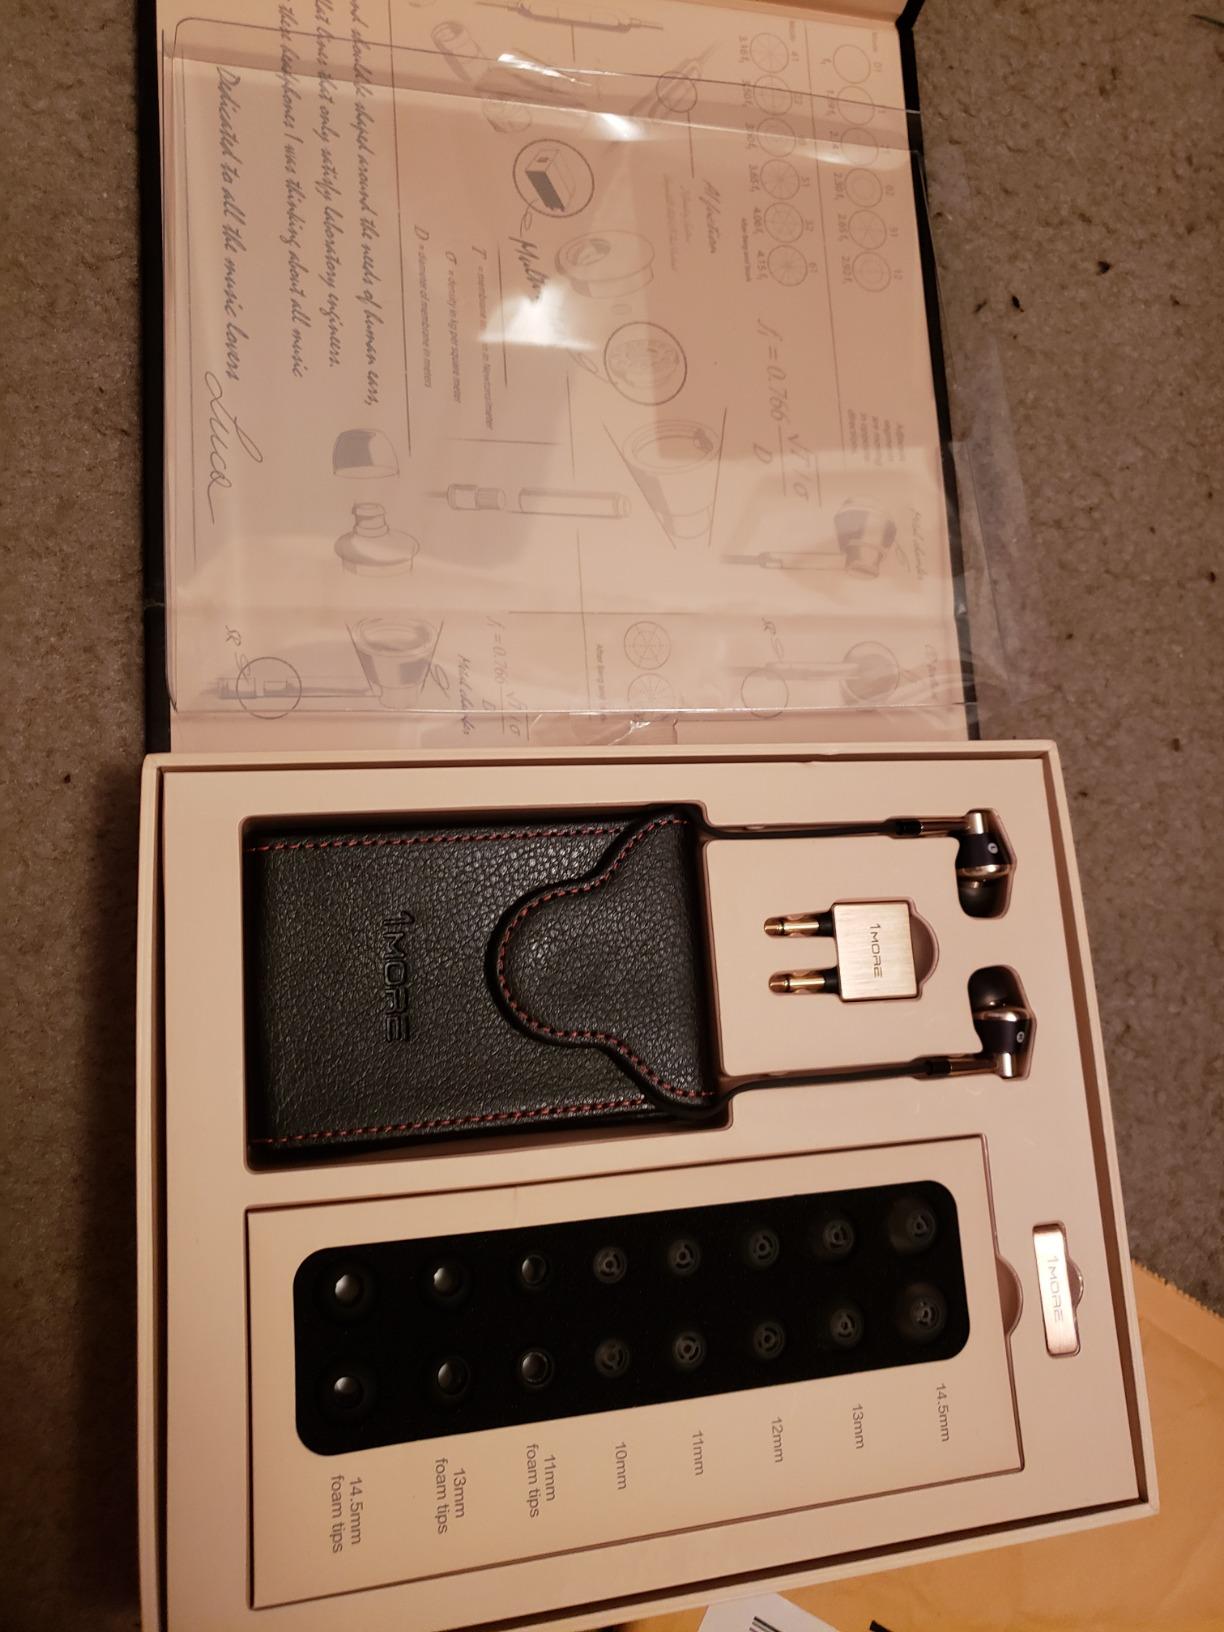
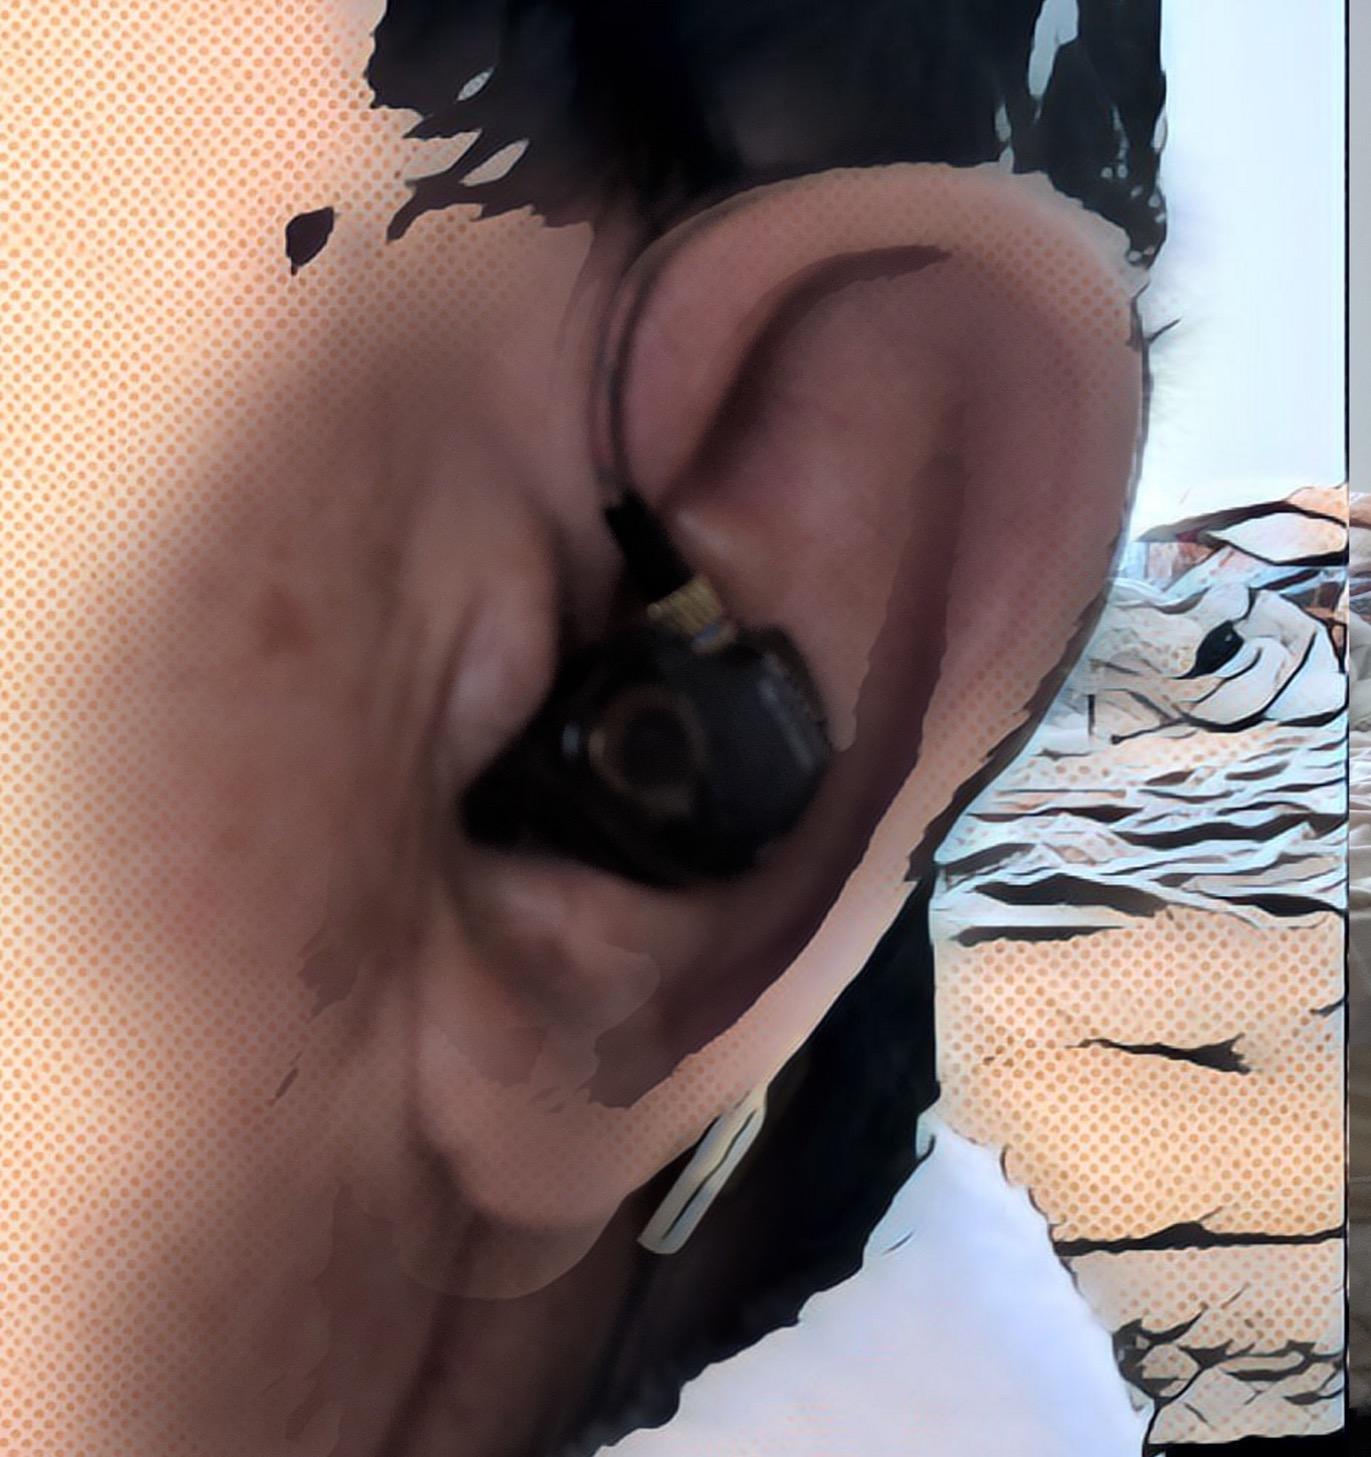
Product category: headphones
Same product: no